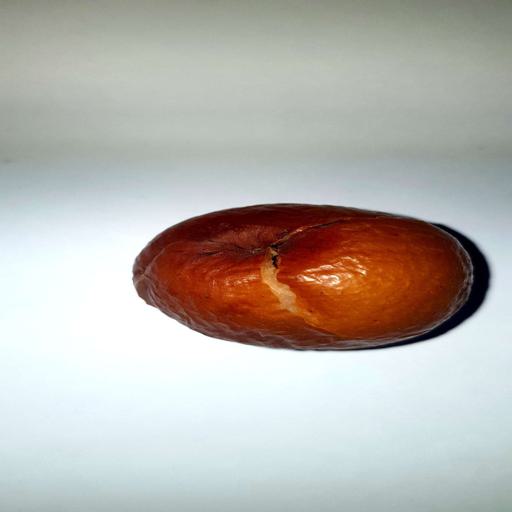
Label: bruised